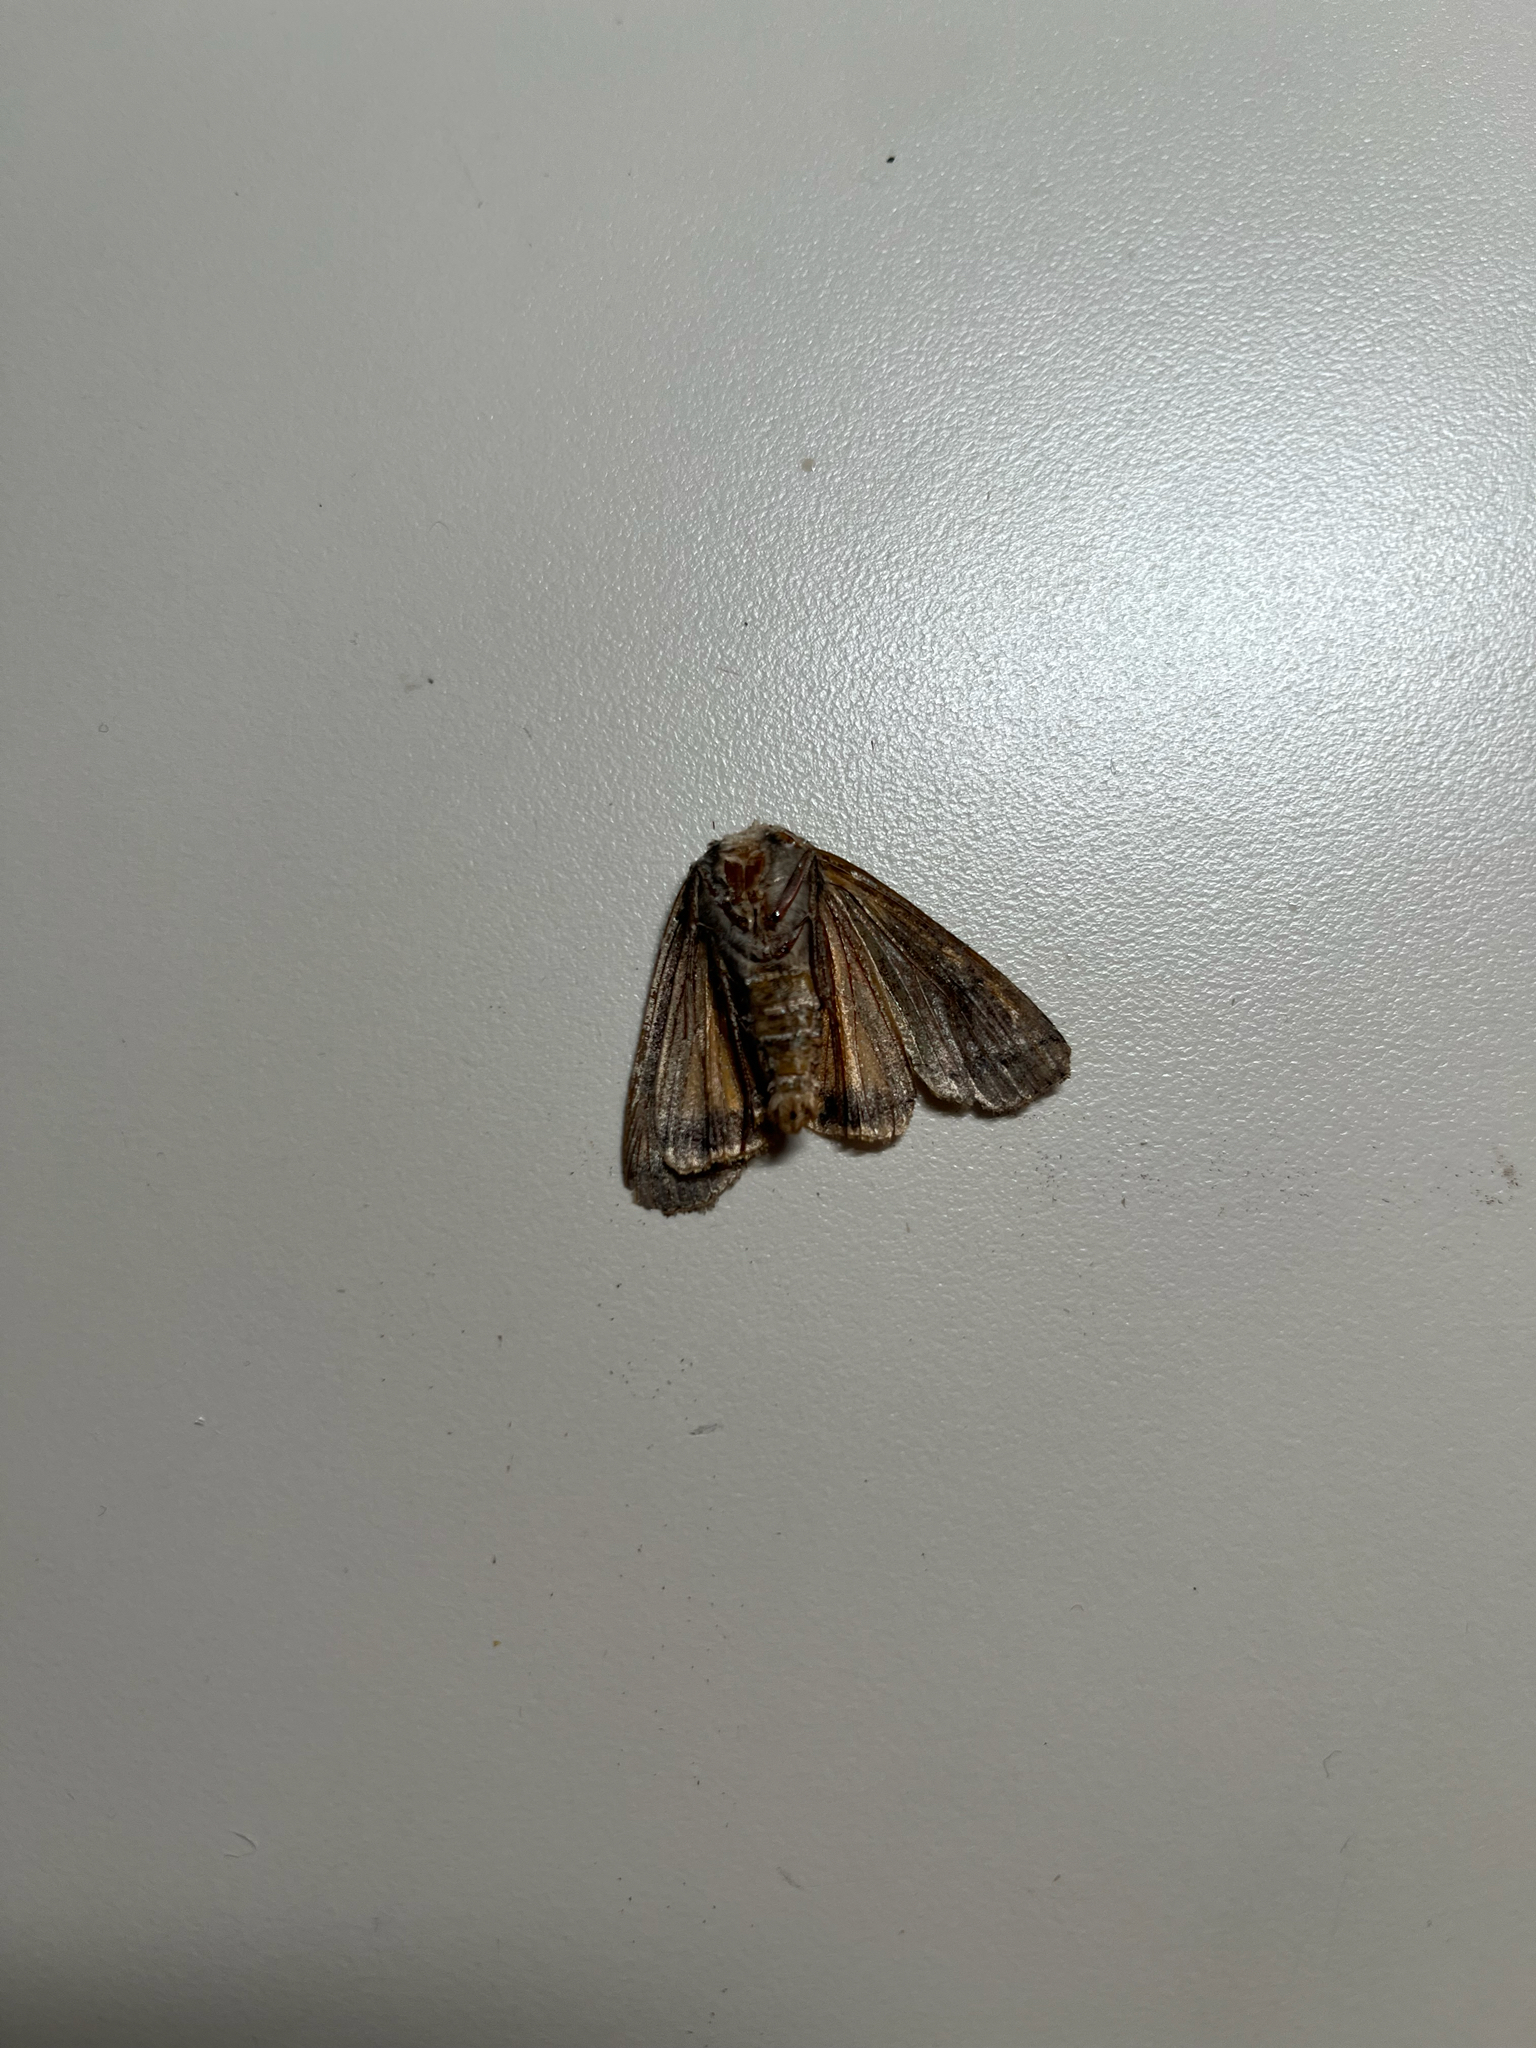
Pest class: cutworms